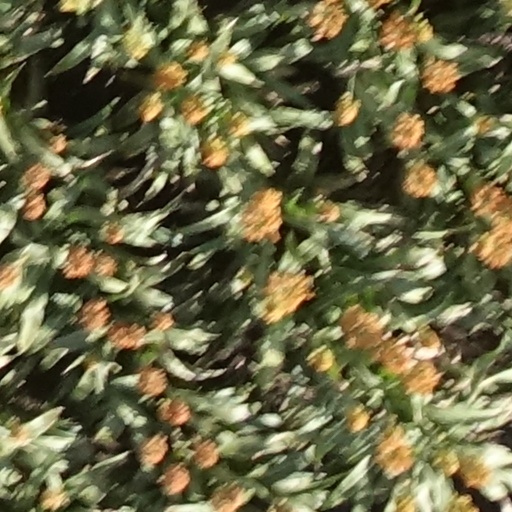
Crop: sorghum